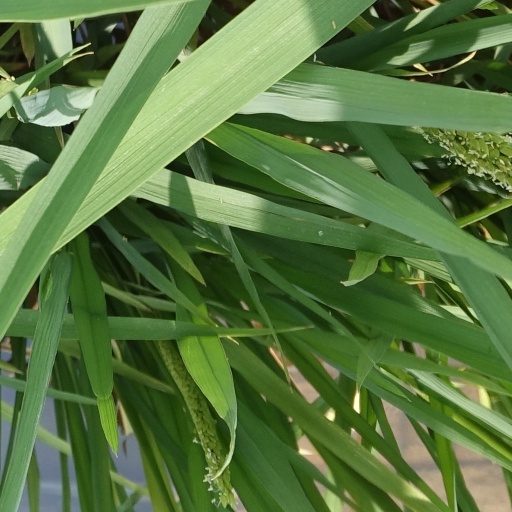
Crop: rice